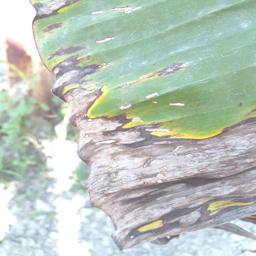
Label: POTASSIUM DEFICIENCY